Dupont Plaza Hotel (Miami)

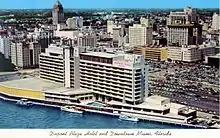
Dupont Plaza Hotel

The Dupont Plaza Hotel was a major hotel in downtown Miami, Florida from 1957 until 2004. It occupied a section of the former site of the Royal Palm Hotel. The Dupont Plaza Hotel was the first major hotel of its generation built in downtown Miami since the collapse of the tourist boom in 1926. Popular till the 1960s, the Dupont Plaza Hotel was a coveted destination for domestic visitors. It did get a resurgence of interest in the 1980s and early 1990s, but then suffered some financial troubles.